Mart Kalm

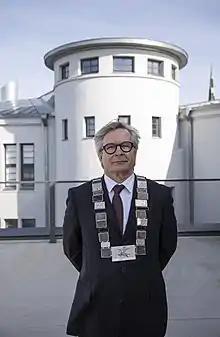
Rector Mart Kalm on the rooftop of the Estonian Academy of Arts in April 2020 after his inauguration

Mart Kalm (born 3 September 1961 in Tallinn) is an Estonian architectural historian, Professor at the Estonian Academy of Arts (Rector from 2015 to 2025) and Member of the Estonian Academy of Sciences (Vice-President from 2014 to 2024).